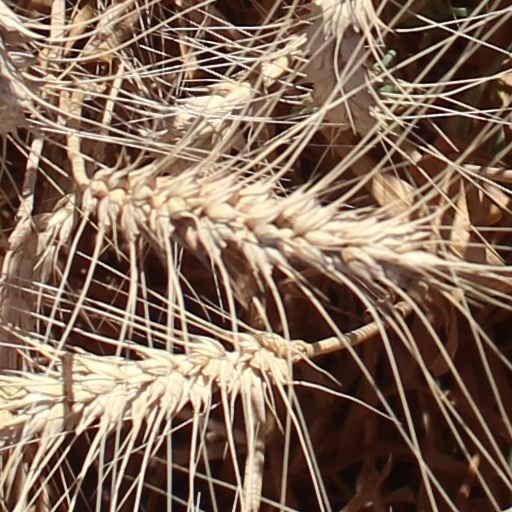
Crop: wheat